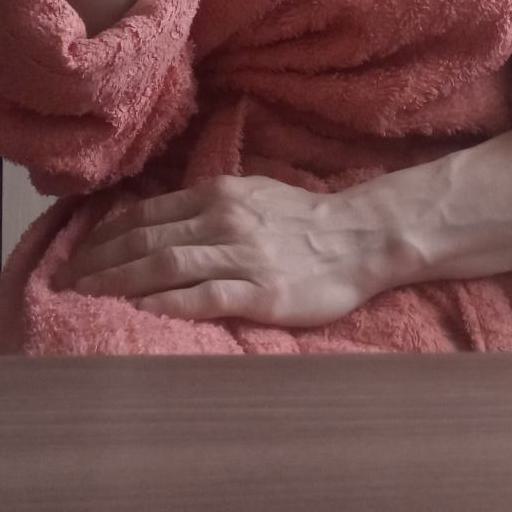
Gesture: no_gesture